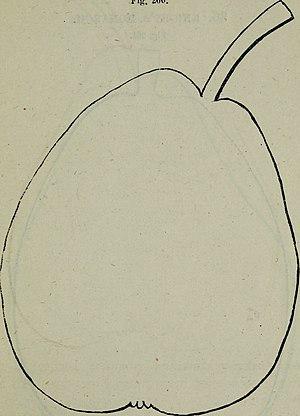
La Columbia est une variété ancienne de poire.